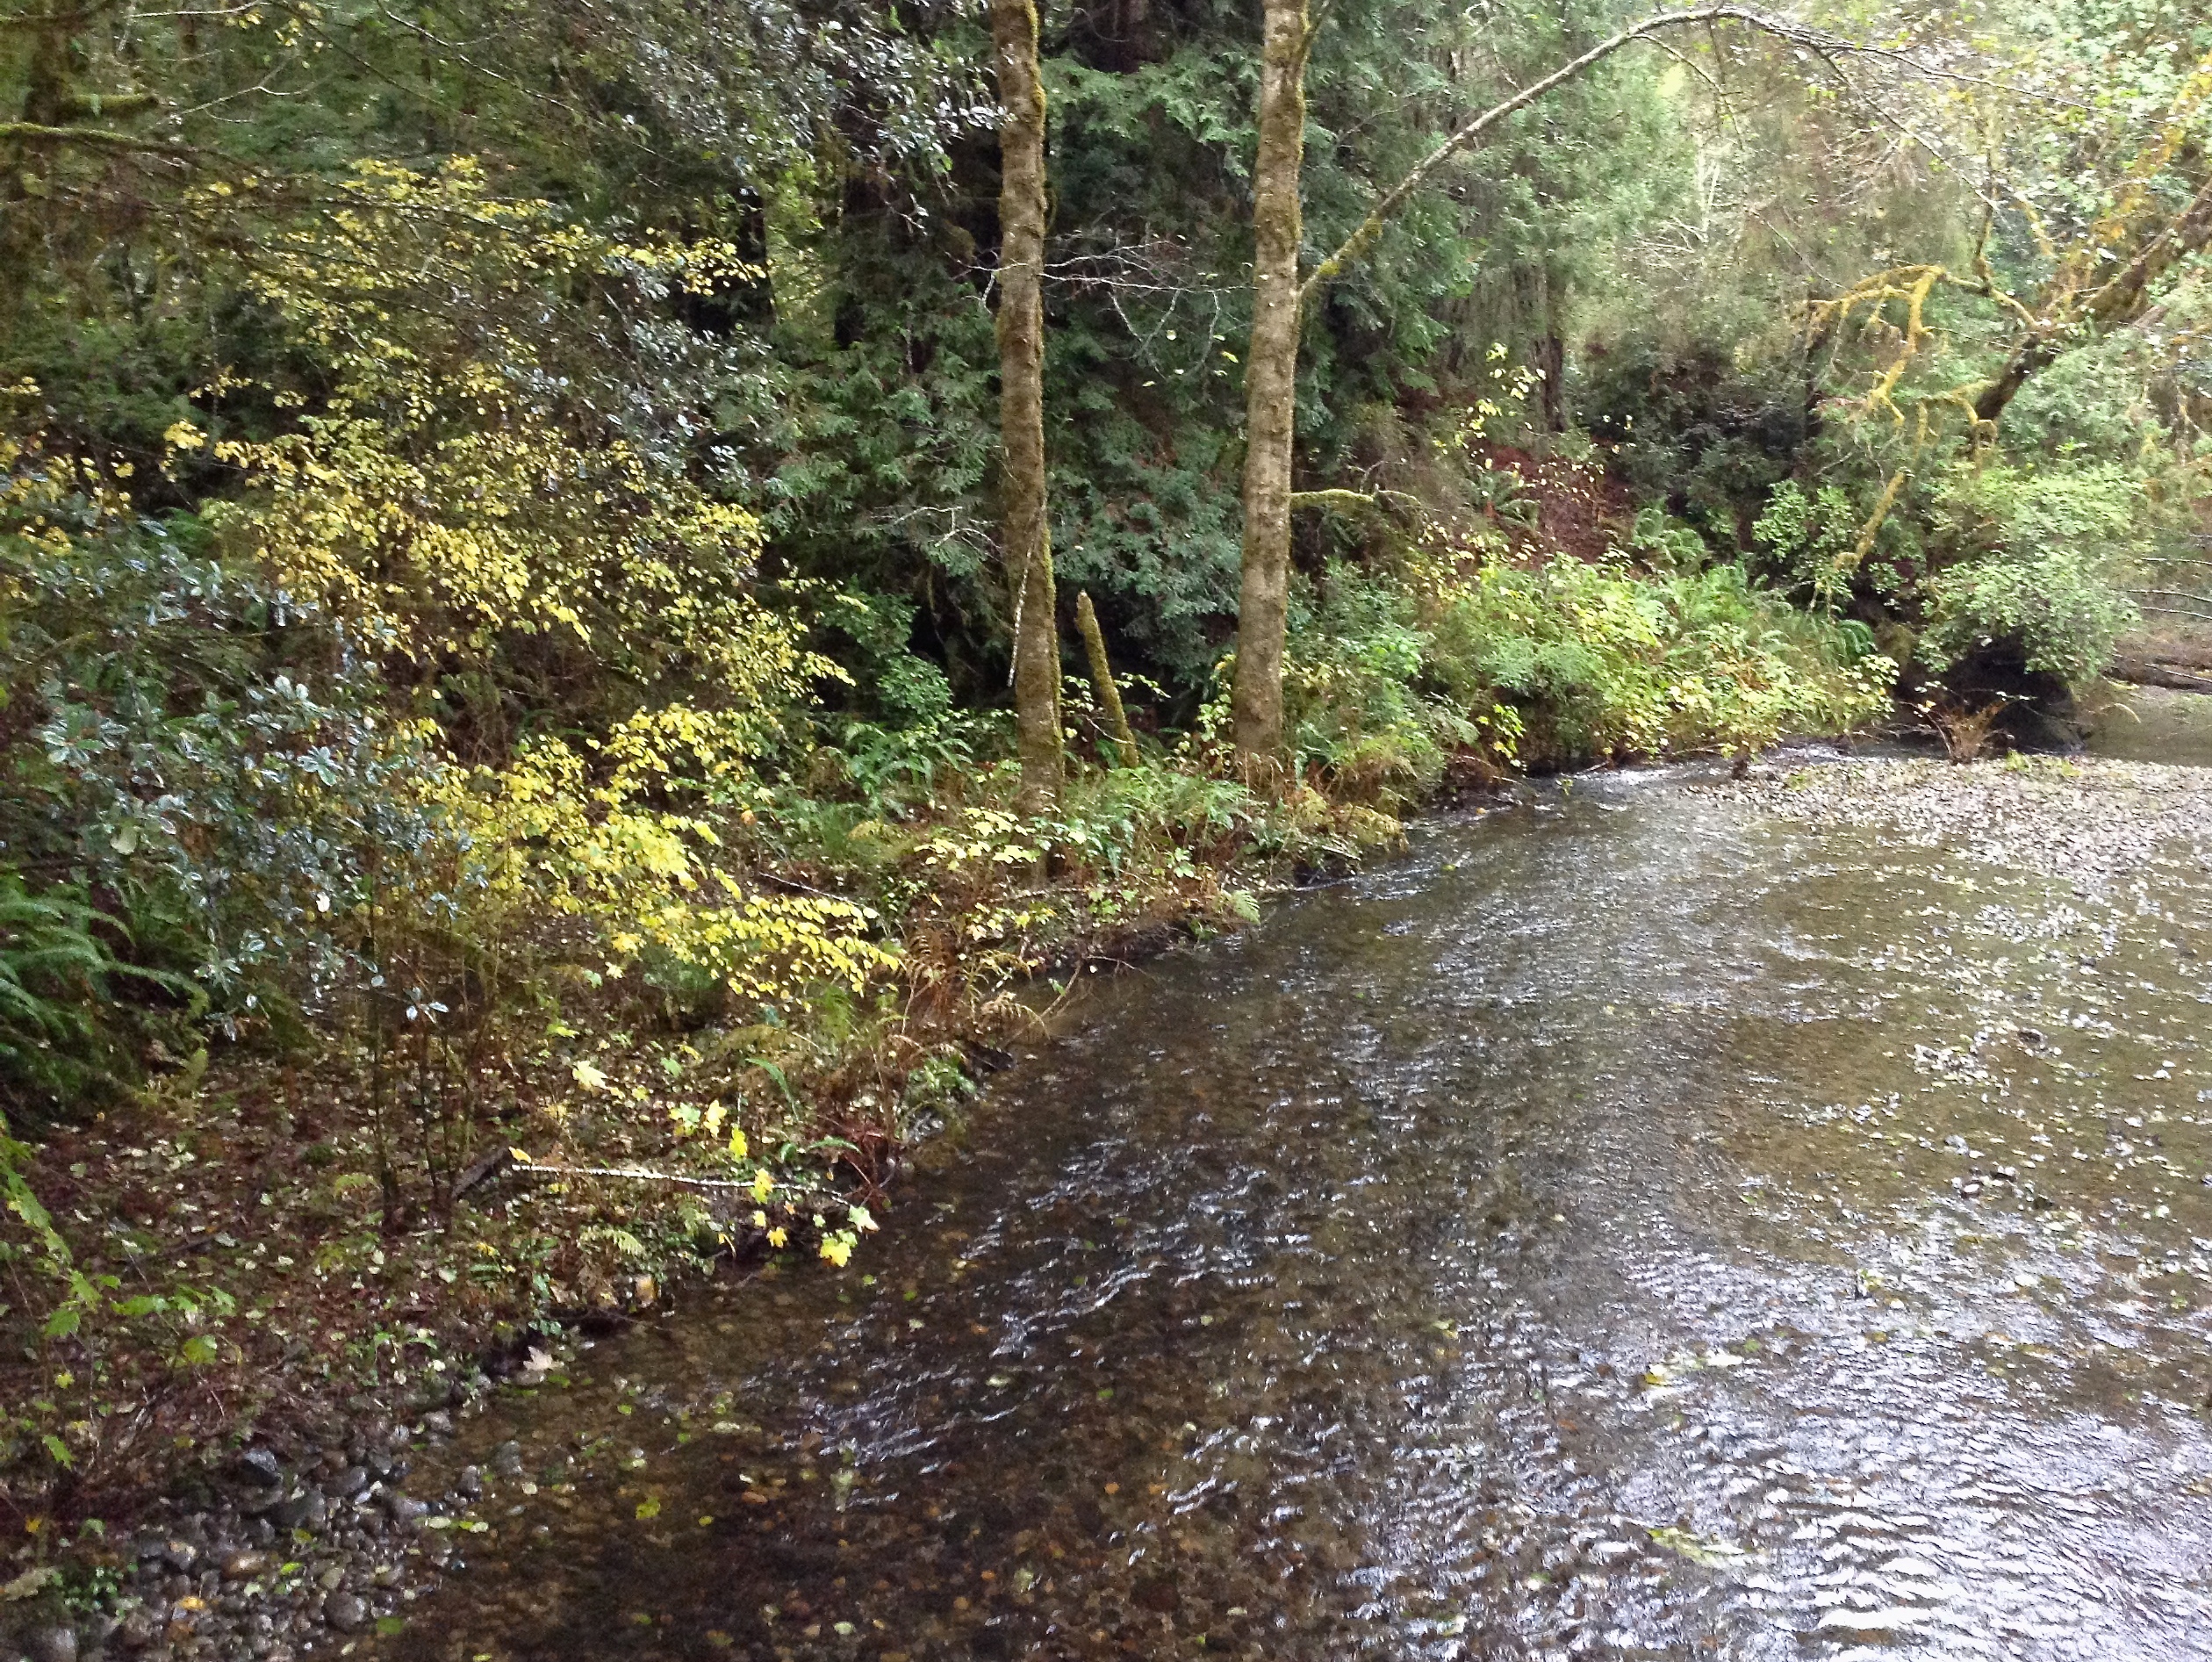
forest, creek, wilderness, trail, river, wildlife, stream, autumn, rapid, woodland, habitat, photostream, ecosystem, watercourse, joycecory, natural environment, geographical feature